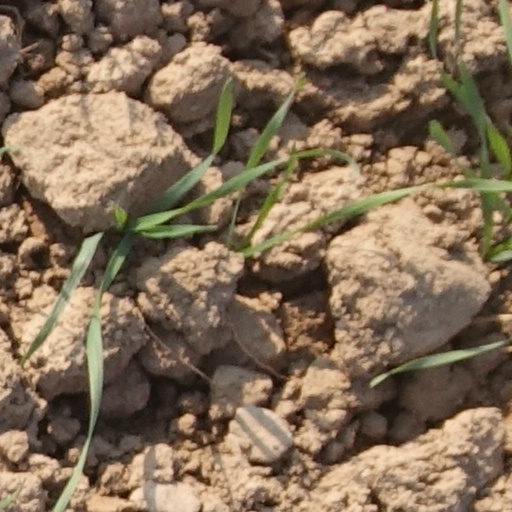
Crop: wheat